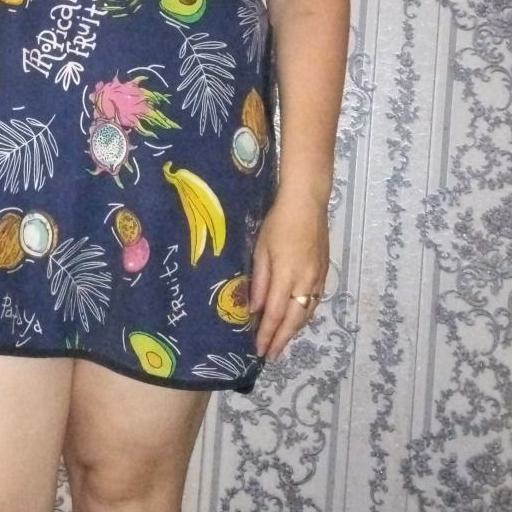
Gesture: no_gesture